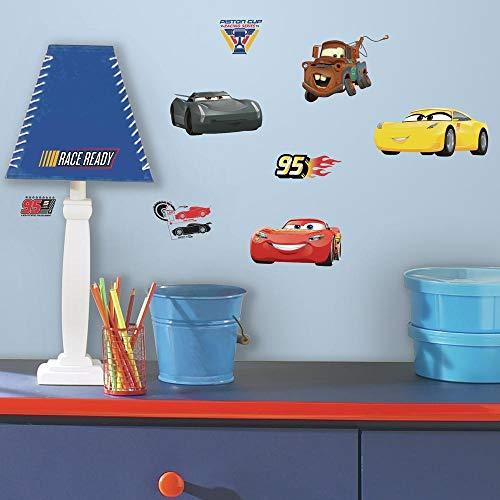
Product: RoomMates Disney Pixar Cars 3 Peel And Stick Wall Decals
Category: Baby Products | Nursery | Décor | Wall Décor | Stickers
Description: Comes with 15 wall Decals; decal range size 15 inch wide x 6.4 inch high to 2.2 inch wide x 3.5 inch high.
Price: $10.97